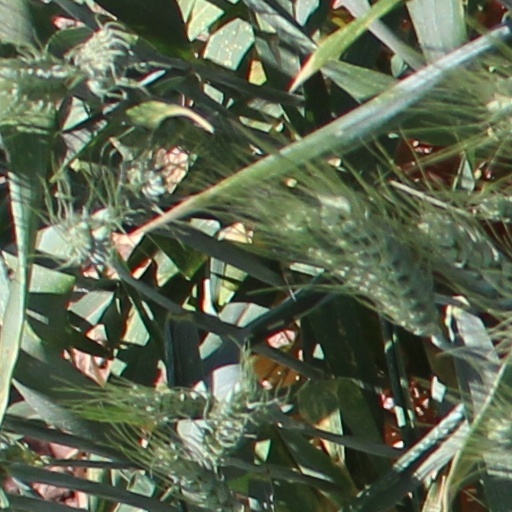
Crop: wheat